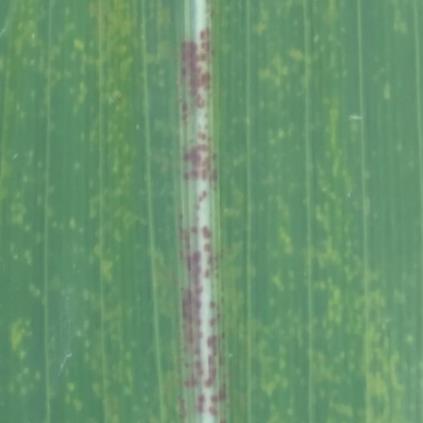
Crop: Maize
Condition: stripe-d